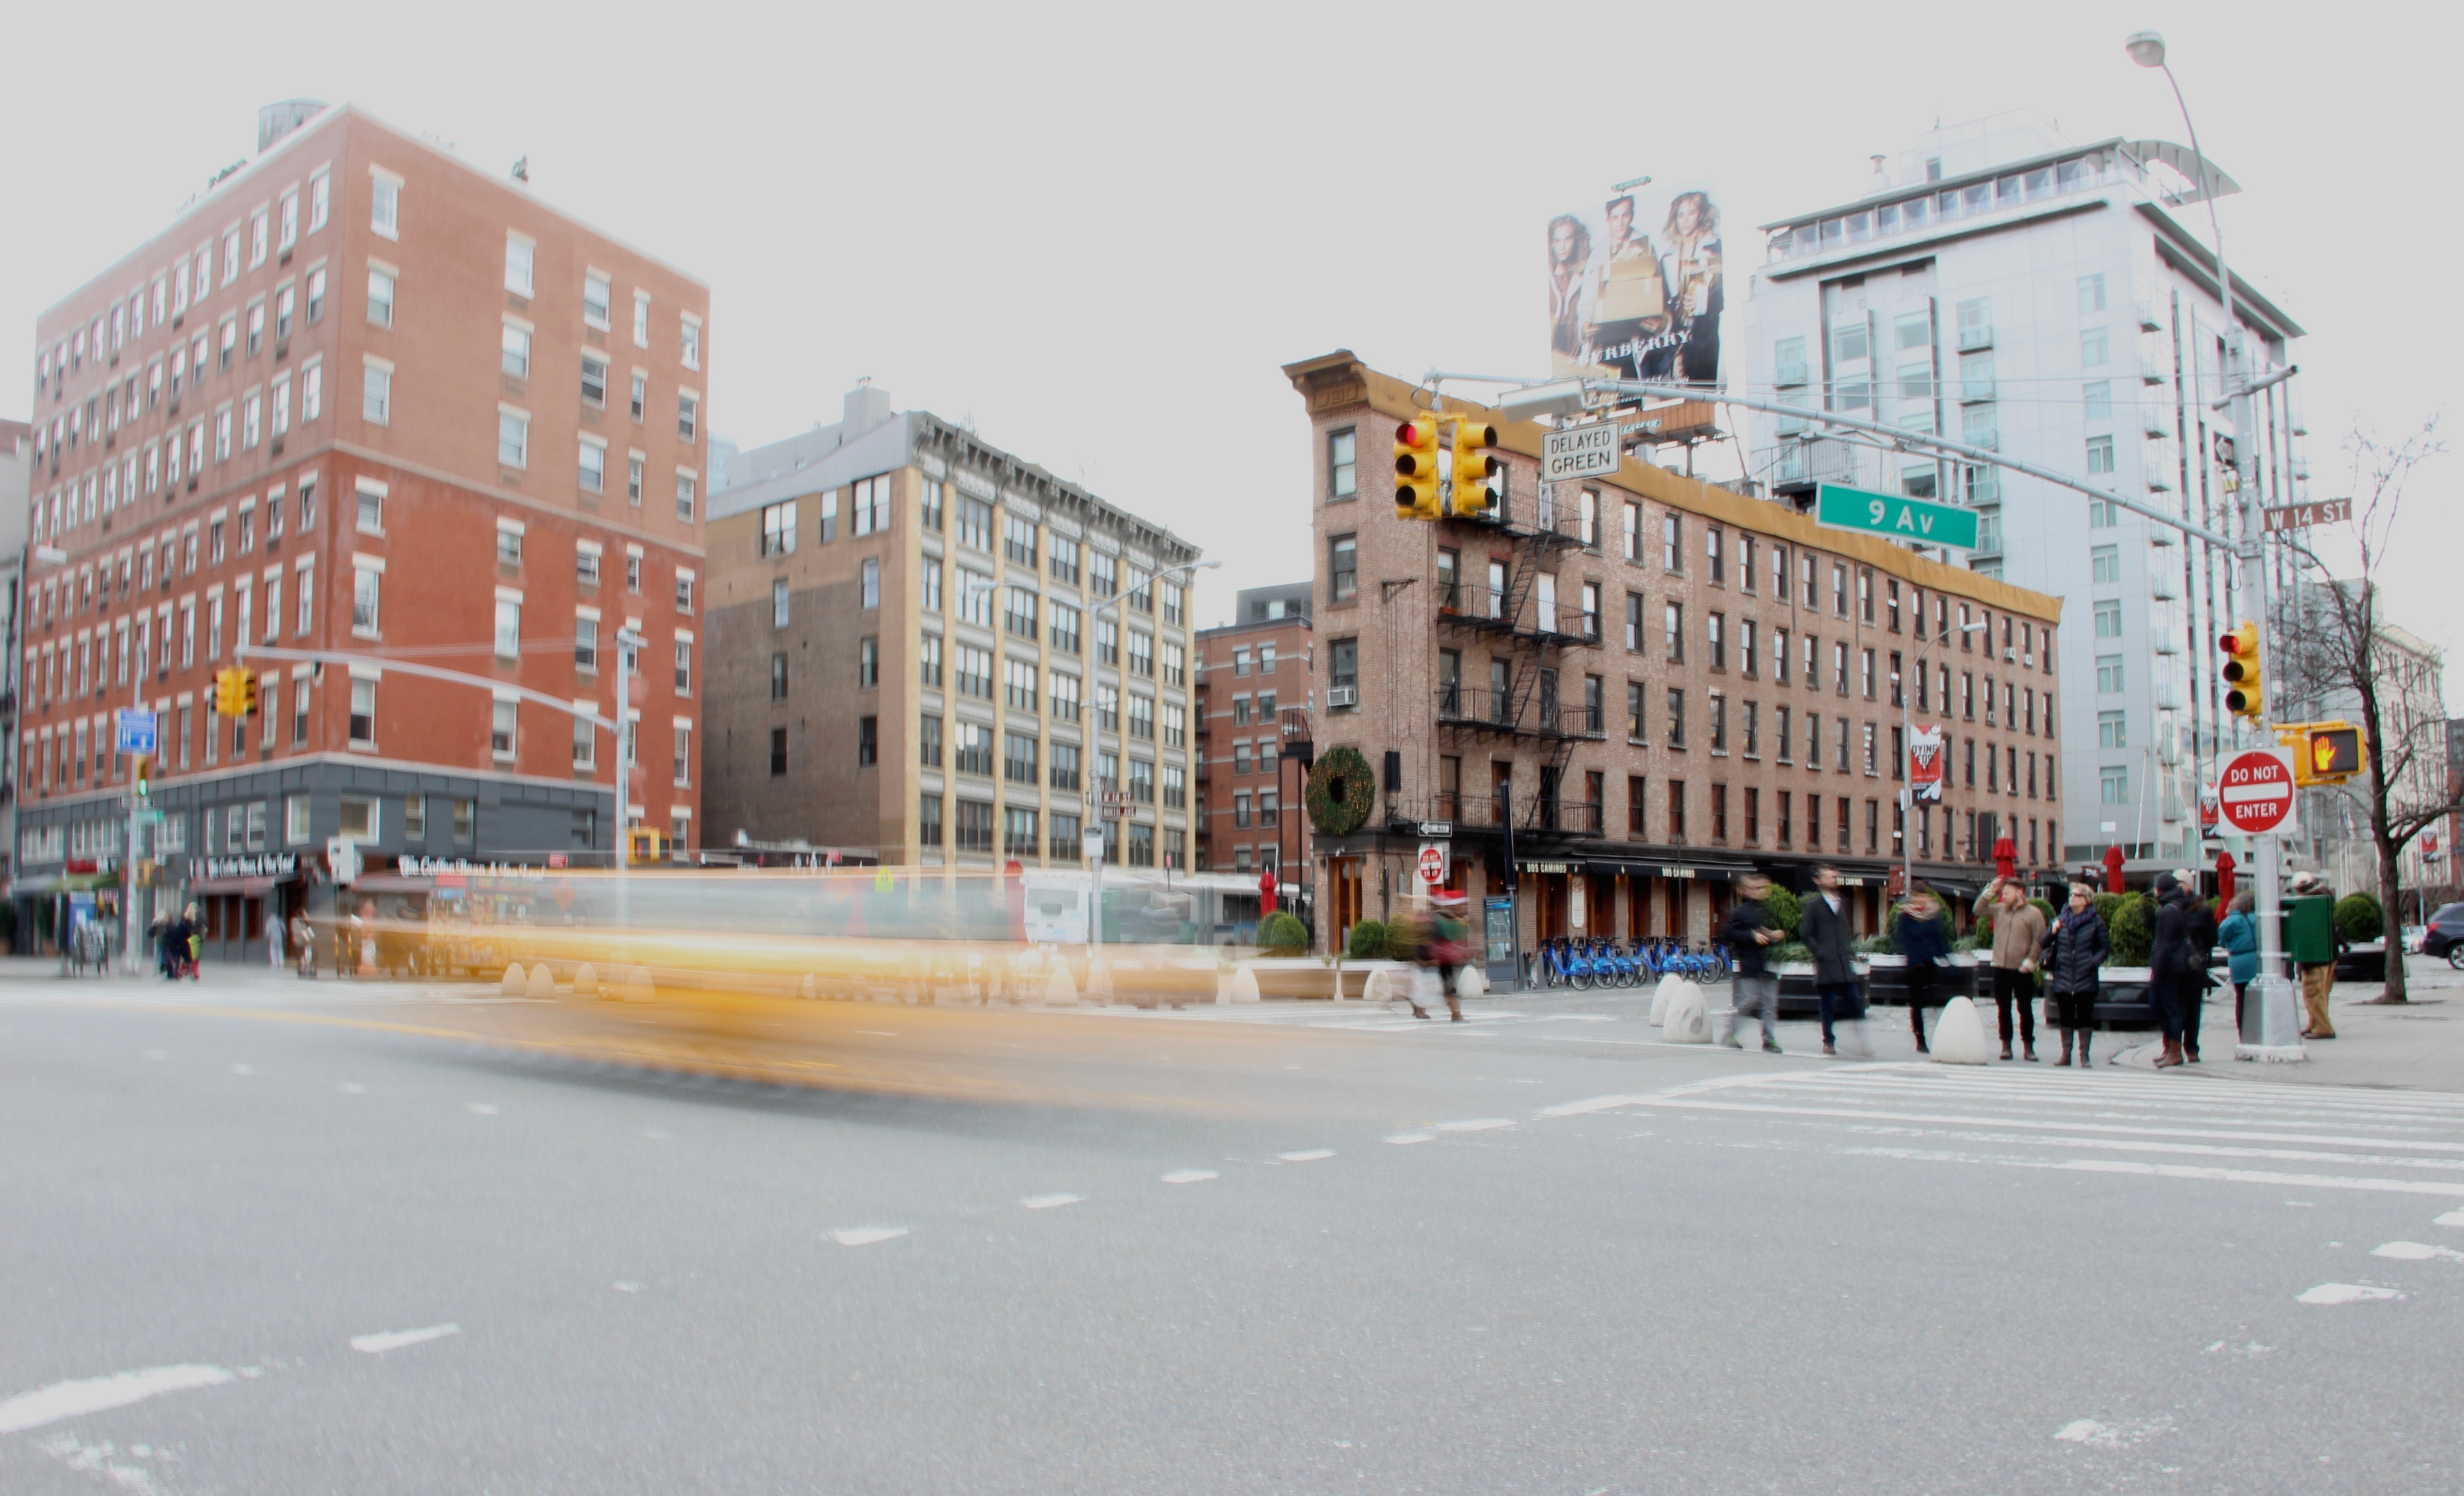
pedestrian, boardwalk, road, street, town, city, walkway, cityscape, downtown, plaza, town square, neighbourhood, residential area, human settlement